Vittorio Hösle

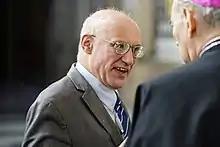
Vittorio Hösle, 2020

Vittorio Hösle (born 25 June 1960) is an Italian-born German philosopher. He has authored works including "Hegels System" (1987), "Moral und Politik" (1997, trans. as "Morals and Politics", 2004), and "Der philosophische Dialog" ("The Philosophical Dialogue", 2006).